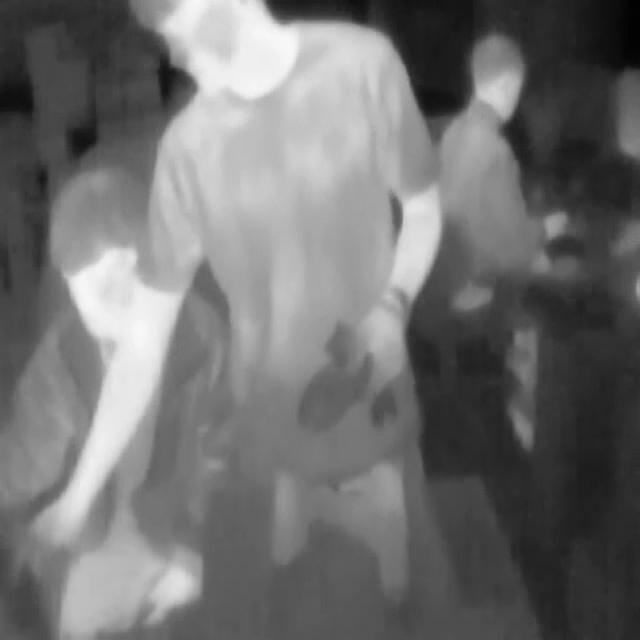
Detected objects:
label: person
label: person
label: person